TrkB IRES

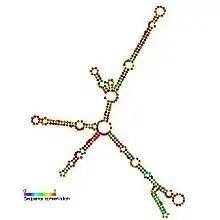
Predicted secondary structure and sequence conservation of IRES_TrkB

The TrkB internal ribosome entry site (IRES) is an RNA element which is present in the 5' UTR sequence of the mRNA. TrkB is a neurotrophin receptor which is essential for the development and maintenance of the nervous system. The internal ribosome entry site IRES element allows cap-independent translation of TrkB which may be needed for efficient translation in neuronal dendrites.